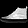
Label: Sneaker